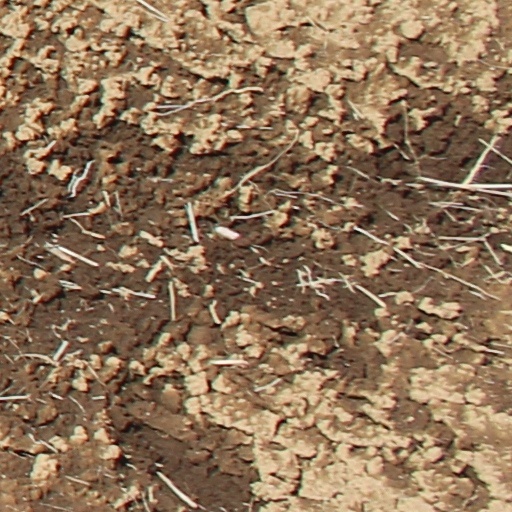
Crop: wheat